Cryolophosaurus

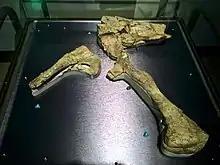
Fossil pelvis of "Cryolophosaurus". The loop at the widest part of the pubis is large compared to later theropods.

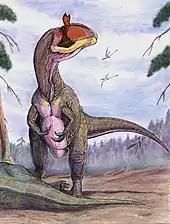

Classification of "Cryolophosaurus" is difficult because it has a mix of primitive and advanced characteristics. The femur has traits of early theropods, while the skull resembles much later species of the clade Tetanurae, like China's "Sinraptor" and "Yangchuanosaurus". This led Paul Sereno "et al." (1994) to place "Cryolophosaurus" in the taxon Allosauridae. Originally, Hammer and colleagues suspected that "C. ellioti" might be a ceratosaur, or even an early abelisaur, with some traits convergent with those of more advanced tetanurans, but ultimately concluded that it was itself the earliest known member of the tetanuran group. While a subsequent study by Hammer (along with Smith and Currie) again recovered "Cryolophosaurus" as a tetanuran, a later (2007) study by the same authors found that it was more closely related to "Dilophosaurus" and "Dracovenator". Sterling Nesbitt "et al." (2009), using the characters of "Tawa" found "Cryolophosaurus" to be neither a dilophosaurid nor averostran neotheropod, but instead the sister group of a clade composed of dilophosaurids and averostrans. However, in 2012, Matthew Carrano found that "Cryolophosaurus" was a tetanuran, related to "Sinosaurus", but unrelated to "Dilophosaurus". In 2020, a monograph of "Dilophosaurus" found "Cryolophosaurus" to be a derived neotheropod, close to Averostra, in a more derived position than "Zupaysaurus", but less than "Dilophosaurus".